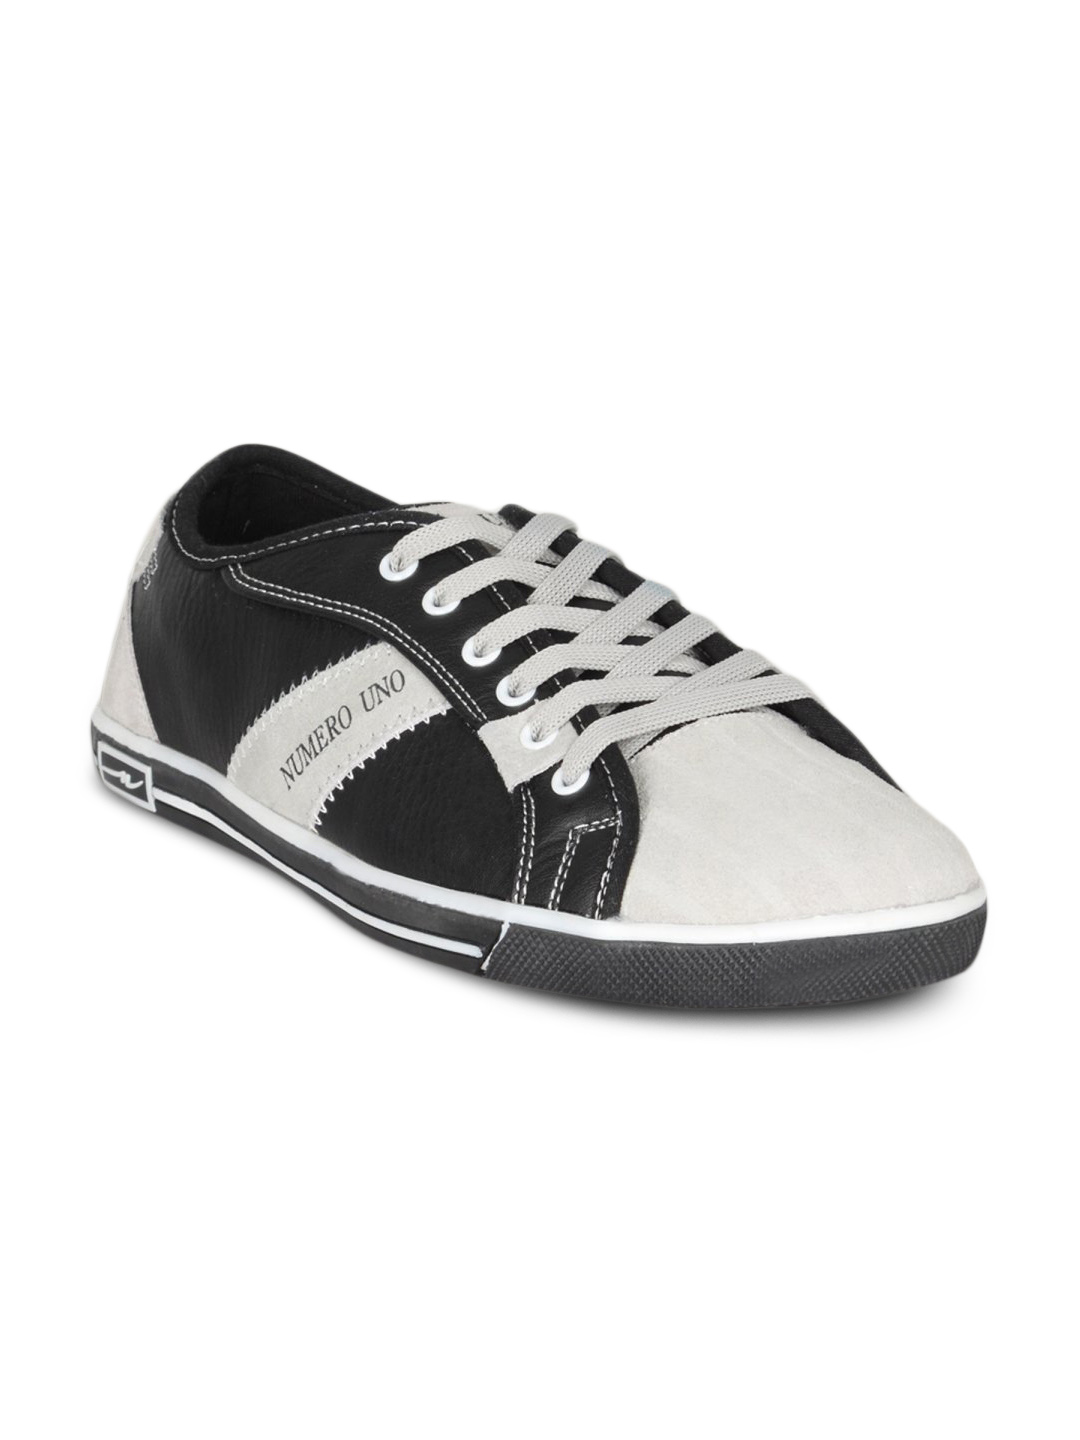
Numero Uno Men's Casual Grey Shoes
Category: Footwear / Shoes / Casual Shoes
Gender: Men
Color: Grey
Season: Fall 2010
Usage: Casual